Ben Sanders

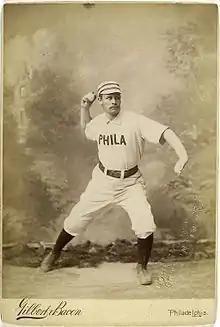
1888 baseball card of Sanders

Alexander Bennett "Ben" Sanders (February 16, 1865 – August 29, 1930) was an American Major League Baseball player who pitched a total of five seasons for three teams.